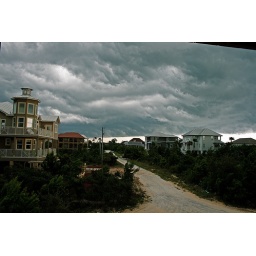
crazy storm over beach house in santa rosa